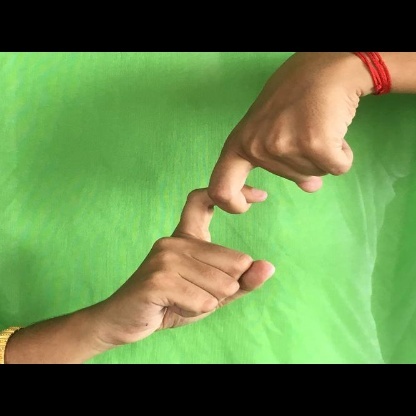
Mudra: Pasha